Ries Mulder

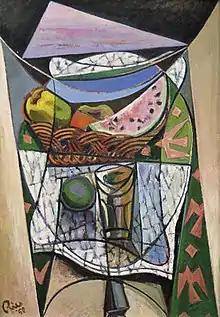
1950 Stilllife with Fruit Bowl

During world War II, Ries met in the Japanese prison camp and together they made plans to start training art teachers in Bandung. Finally, in 1947, Simon Admiraal got permission from the Dutch Government to start the Art Teacher University Course in Bandung. In 1948 Ries was invited by the Ministry of Education. He started his career as a painting and art appreciation teacher in Bandung. The training is intended for Indonesian students who have only been able to go abroad to attend the training. In 1950 the art teacher training turned into a fine arts academy: the Indonesian Fine Arts Academy (ASRI). This training is part of the Bandung Technical University, currently the Bandung Institute of Technology. The accompanying teachers are Simon Admiraal (drawing), Piet Pijpers (crafts) and Jack Zeylemaker (decorative drawing). The teaching method was developed by Ries himself. During the eleven years Ries lived in Indonesia, he continued to work on his trademark style. Before the war he mainly made figurative and impressionistic paintings, but his work is now increasingly abstract and the influence of Otto van Rees and Charles Eyck is evident. Georges Braque and Picasso also inspired him. Subjects are laid out into angular geometric shapes, separated from each other by sharp black lines (stained glass). The Bandung period was characterized by the modernist cole de Paris style, then the Cubist style changed to a strict geometric-abstract canvas arrangement. His style is very modern compared to most other Dutch painters in Indonesia.